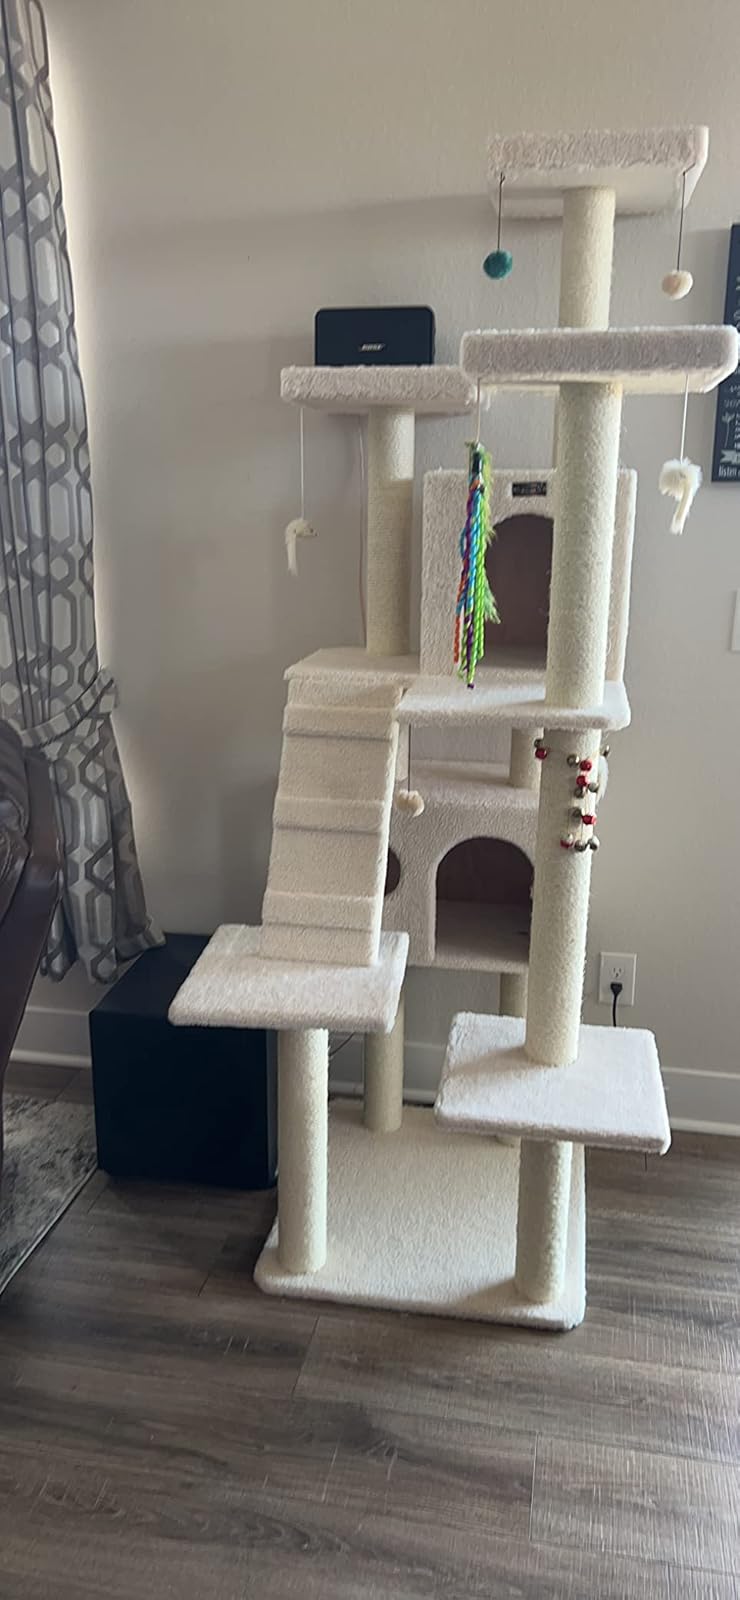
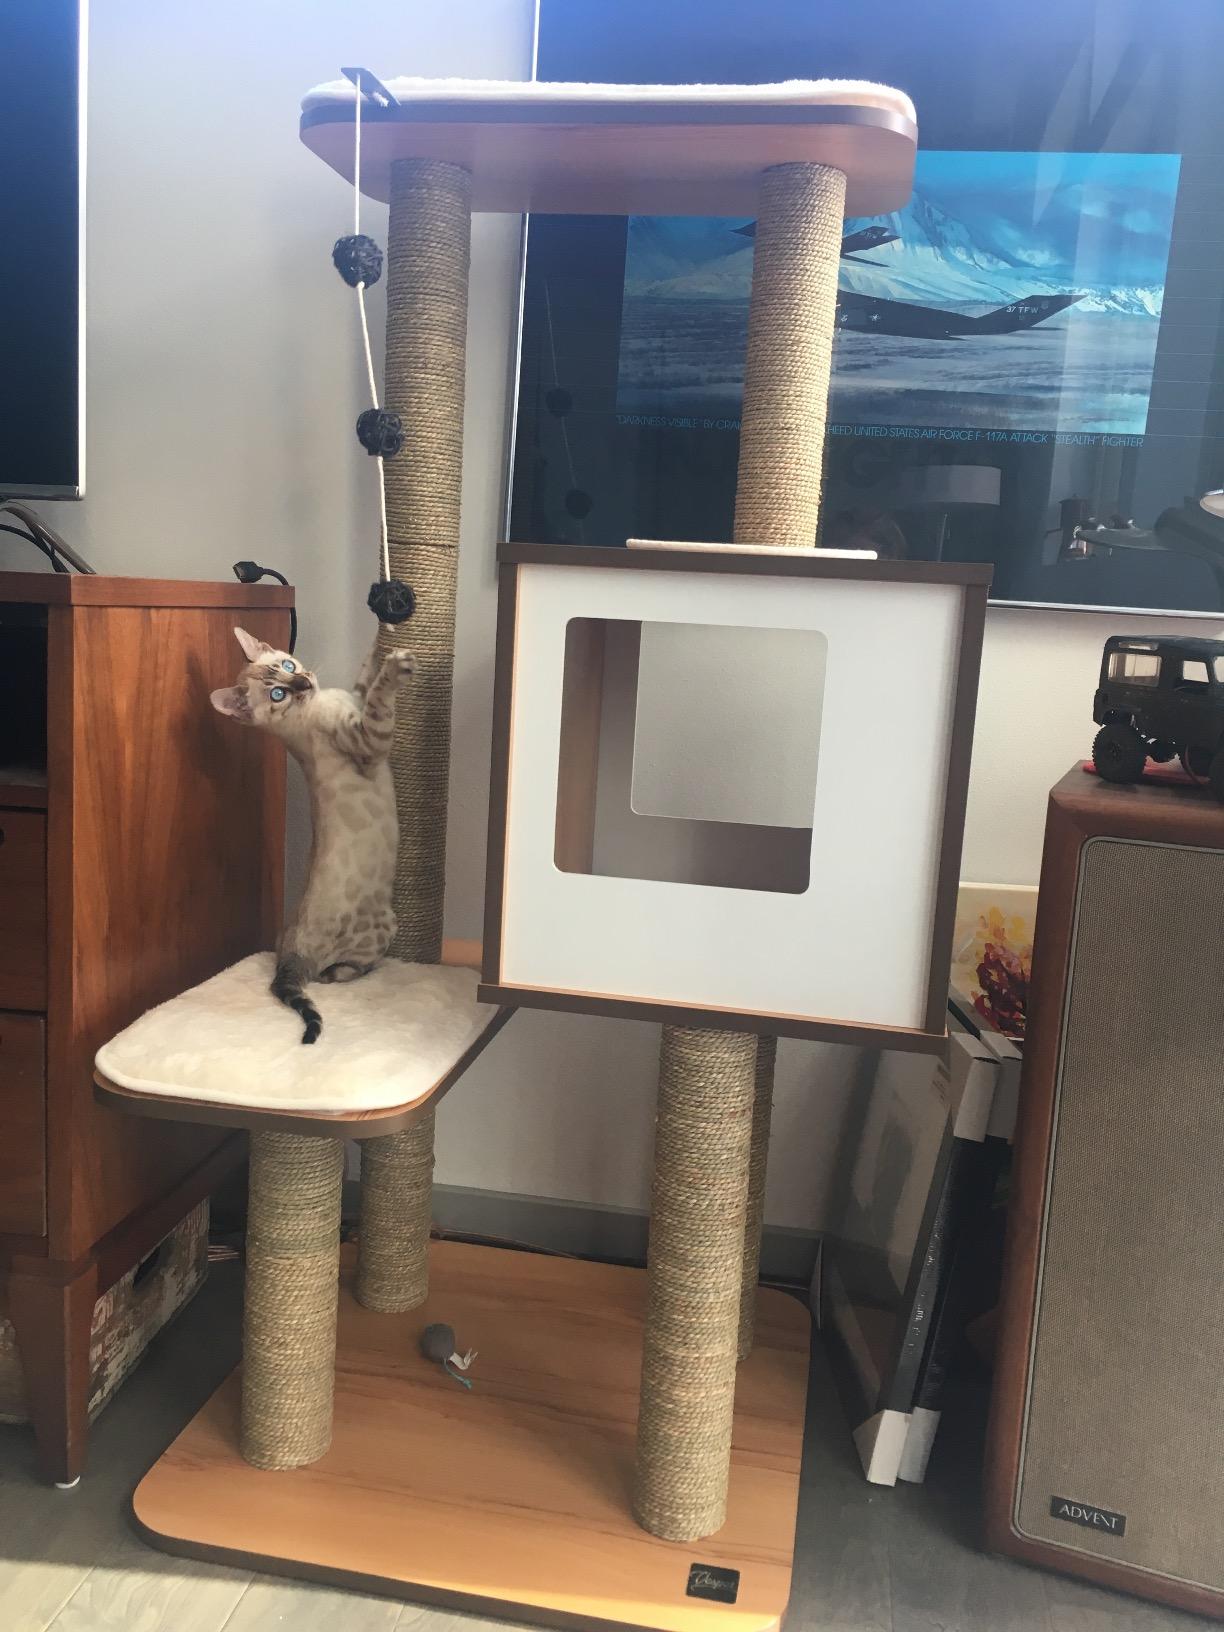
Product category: items_cat tree
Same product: no